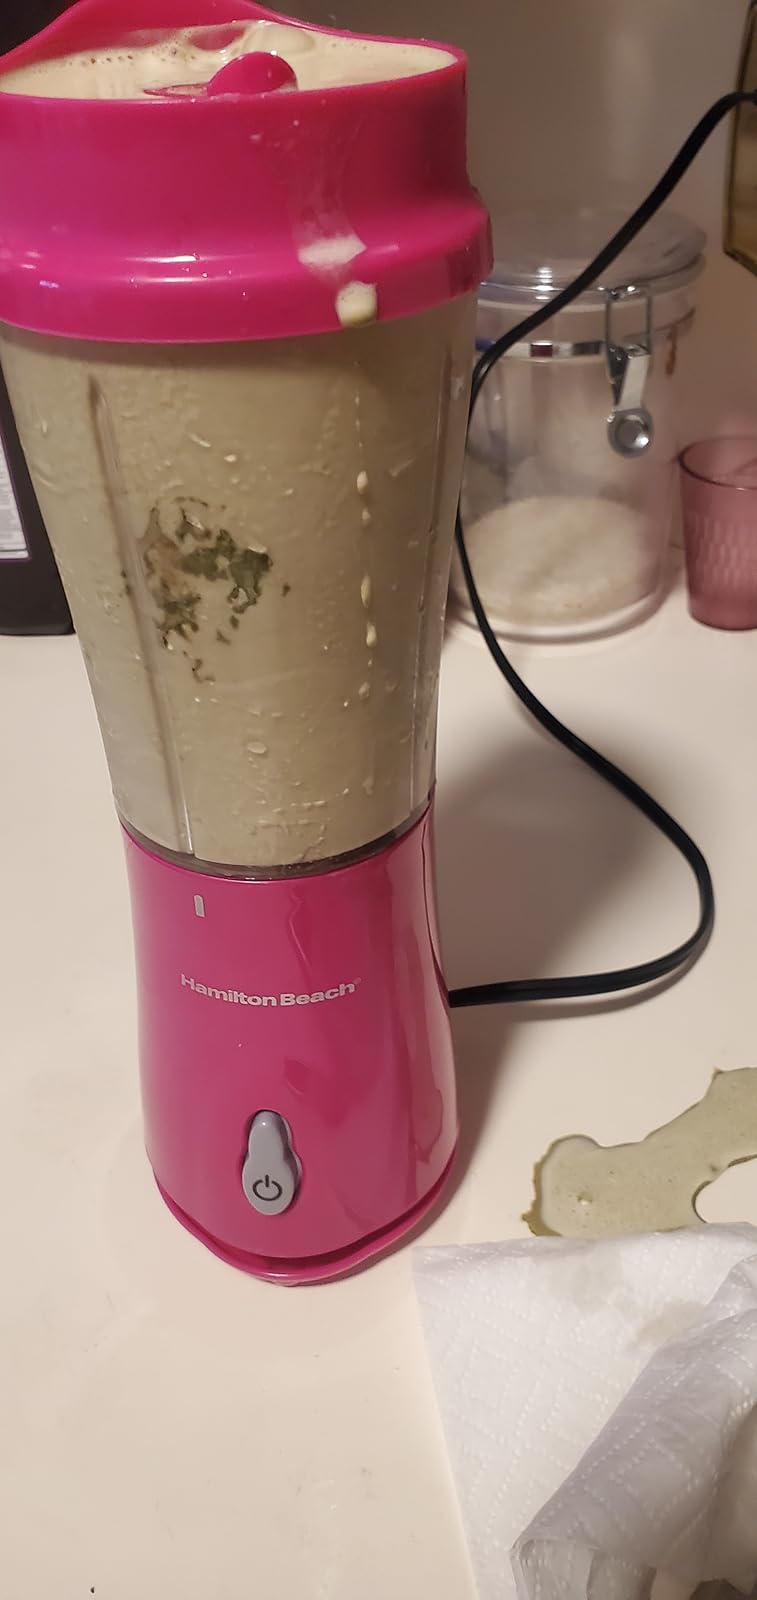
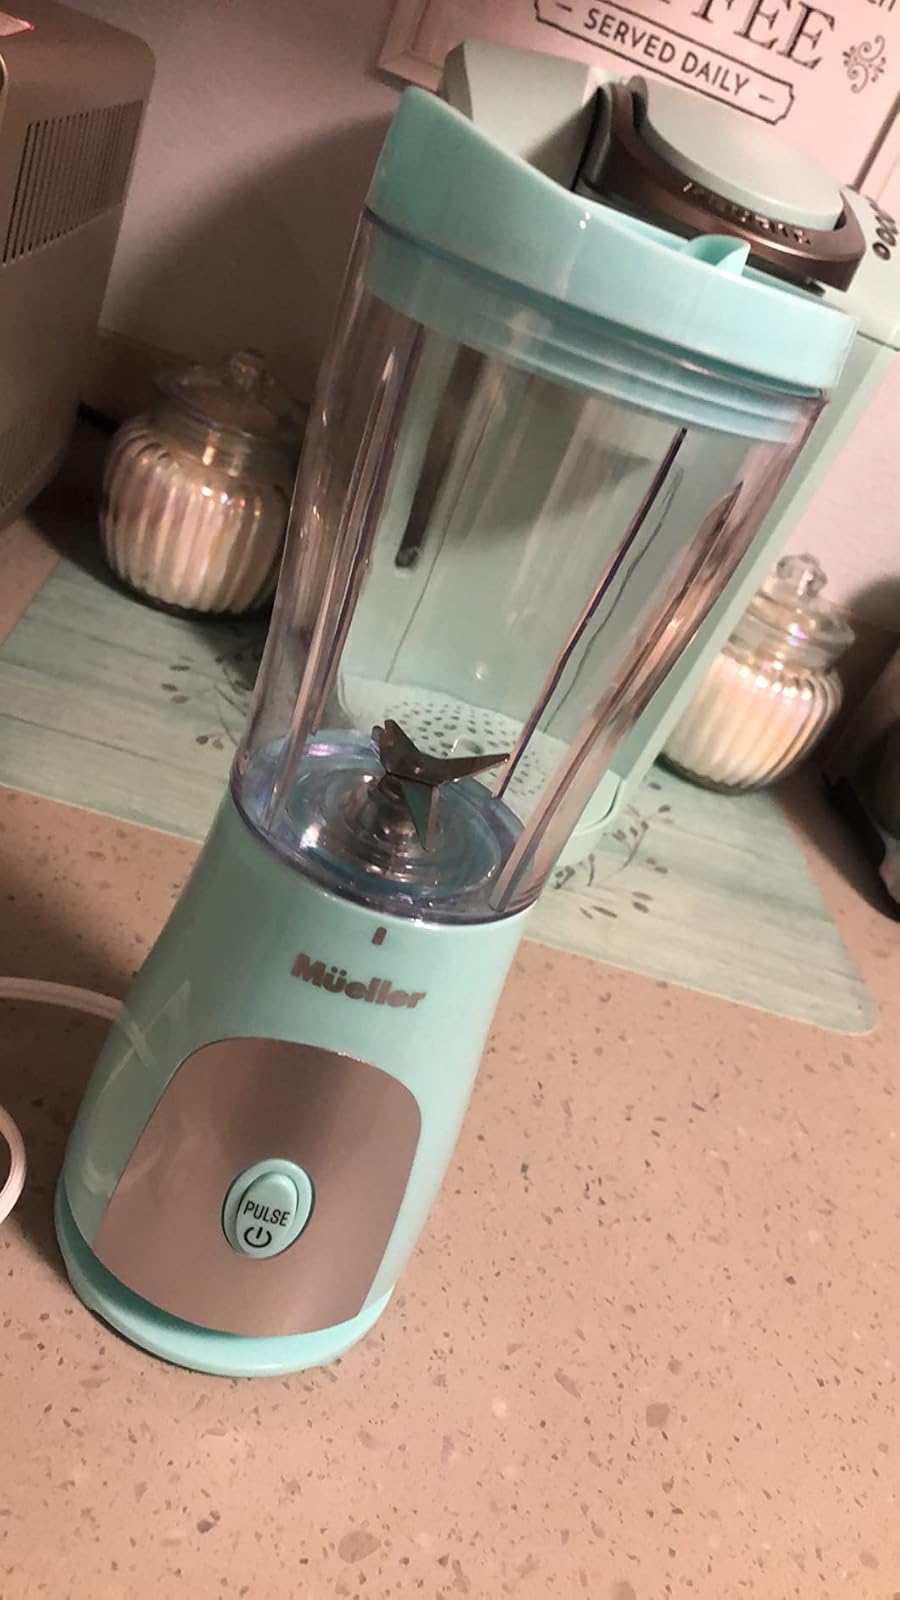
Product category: items_blender
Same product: no